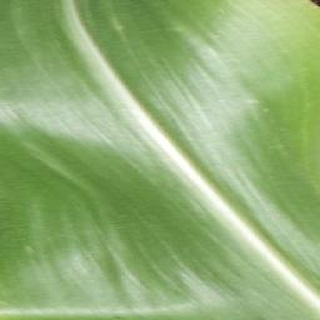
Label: healthy_corn